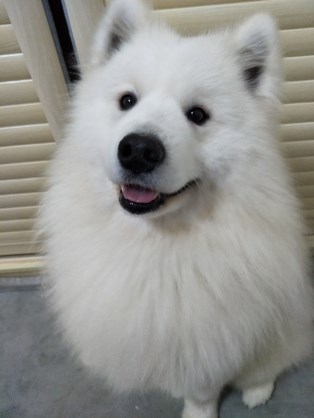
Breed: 2192-n000088-Samoyed